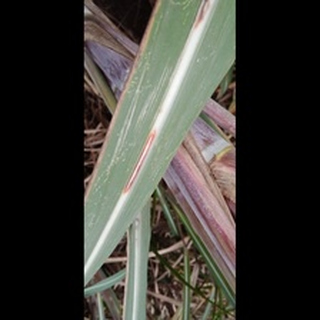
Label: sugarcane_red_rot